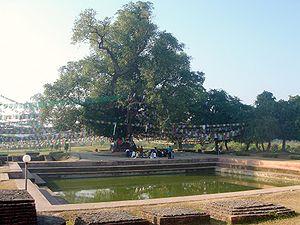
Un bois sacré ou bosquet sacré est un bosquet d'arbres de grande importance religieuse pour une population particulière, liée à une culture ou tradition particulière.
Cet article recense les sites inscrits au patrimoine mondial au Népal.